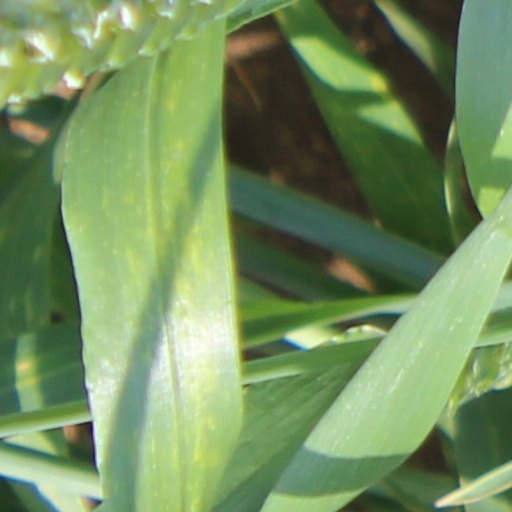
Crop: wheat